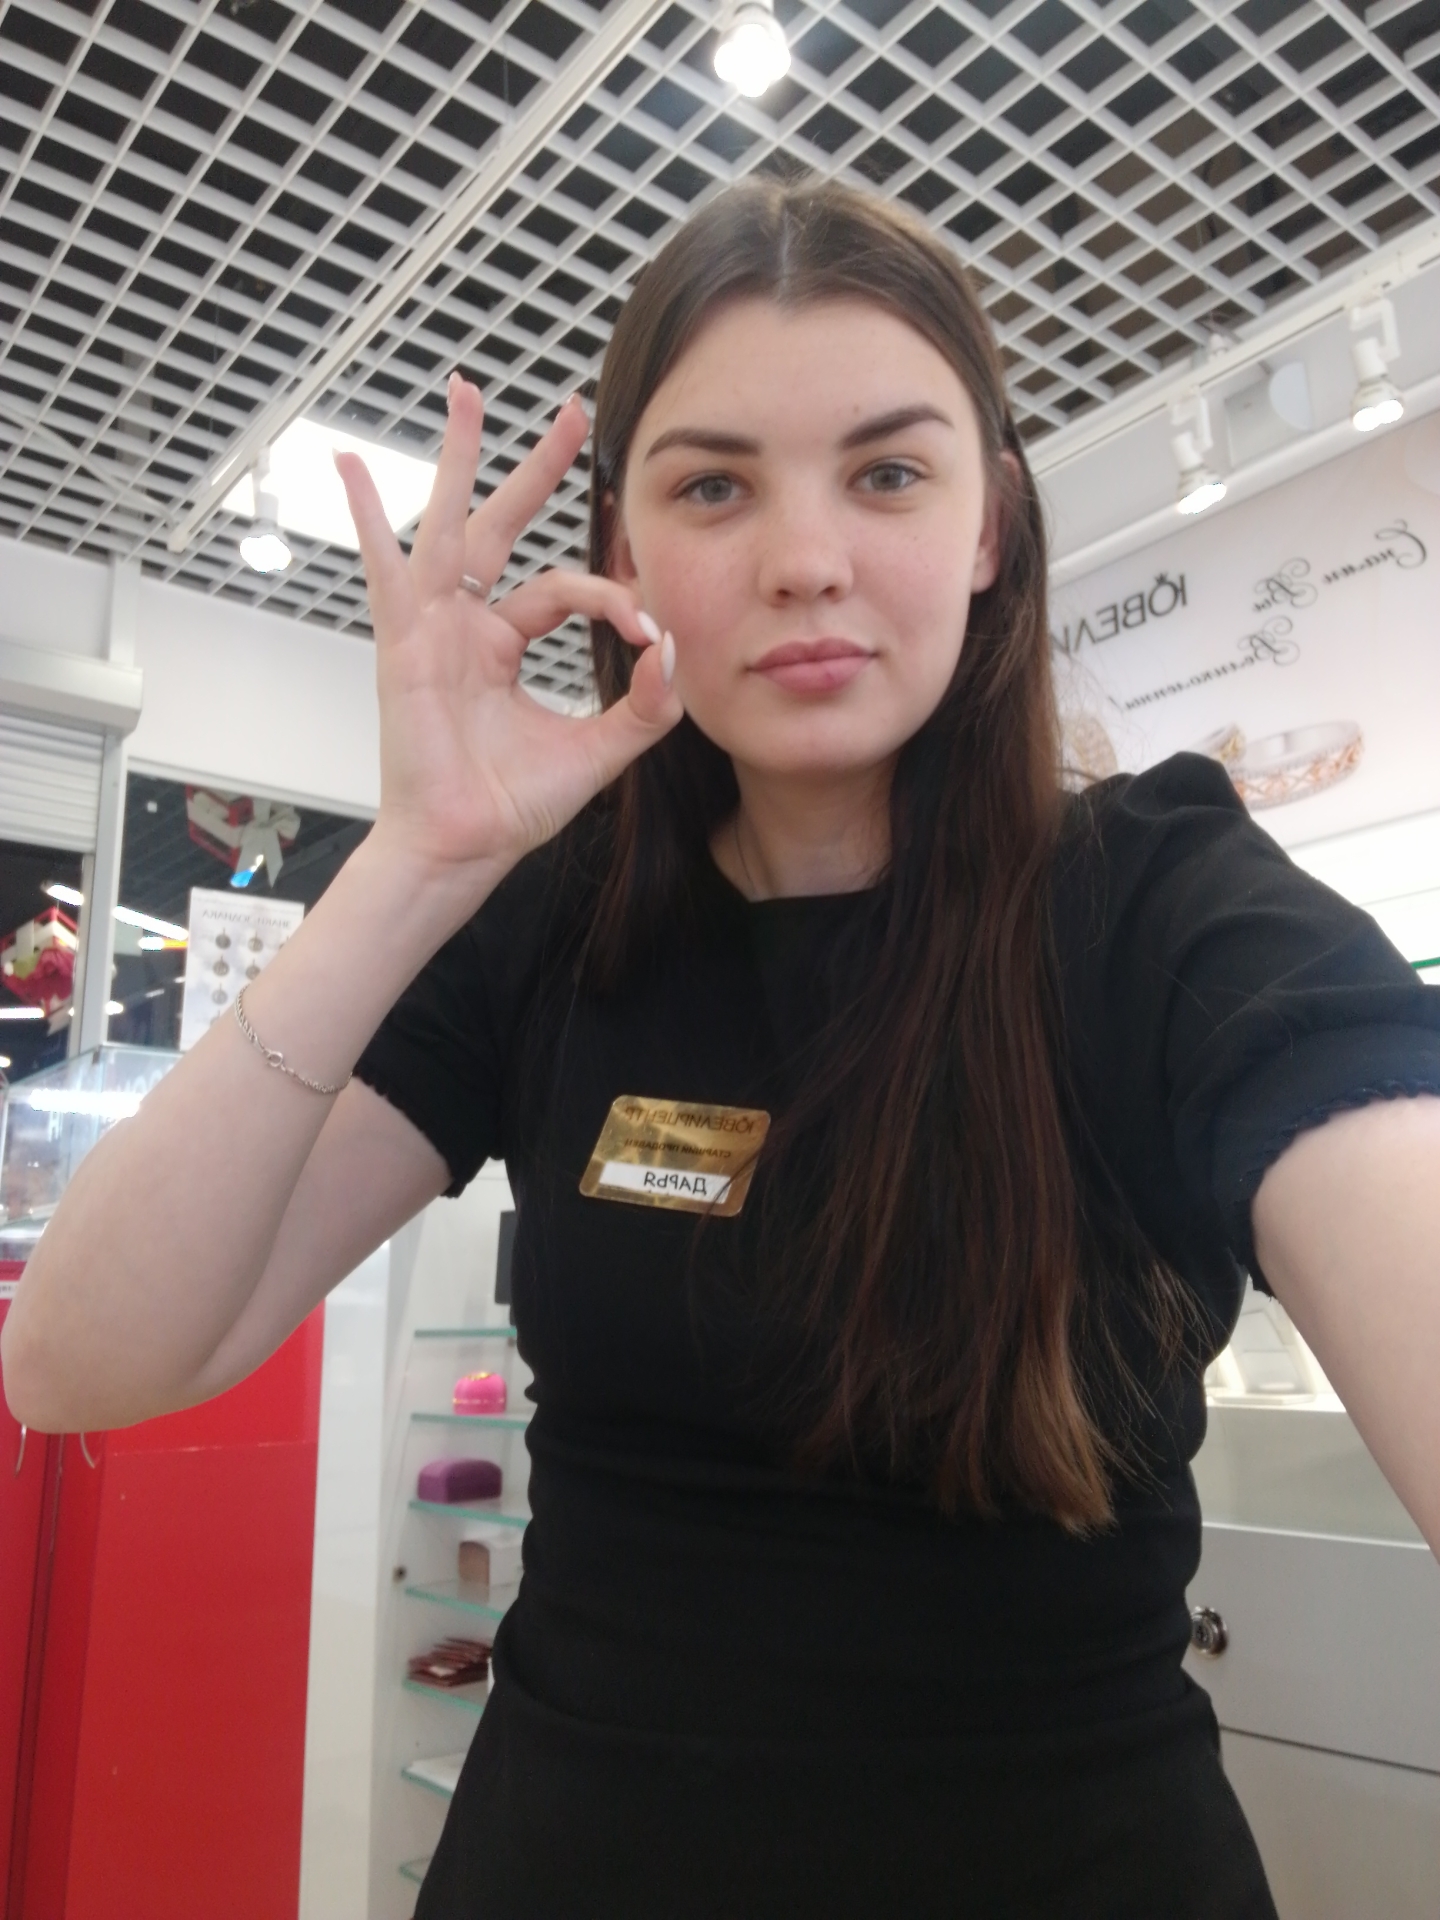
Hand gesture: ok